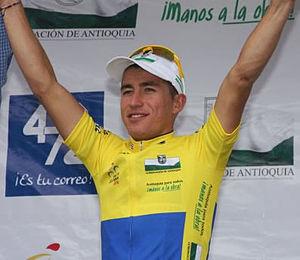
Sergio Luis Henao Montoya, est un coureur cycliste colombien, membre de l'équipe UAE Emirates.